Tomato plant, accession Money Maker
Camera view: vertical (180 deg); turntable rotation: 120 degrees
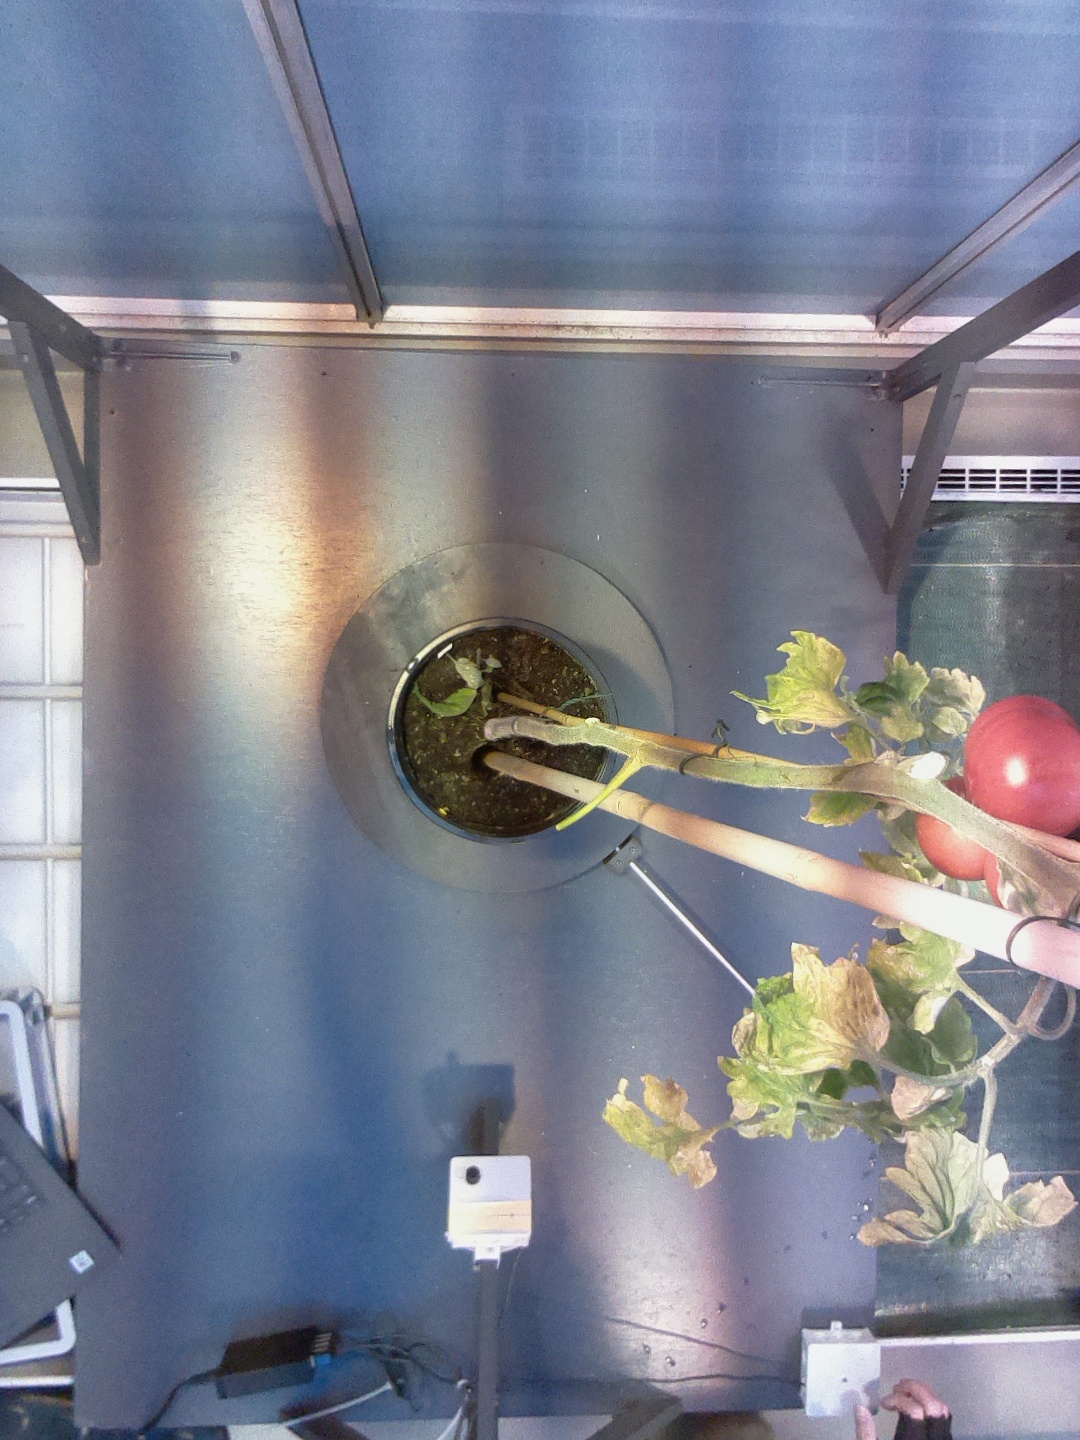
BBCH growth stage 89: 90%-100% of fruits show typical fully ripe color